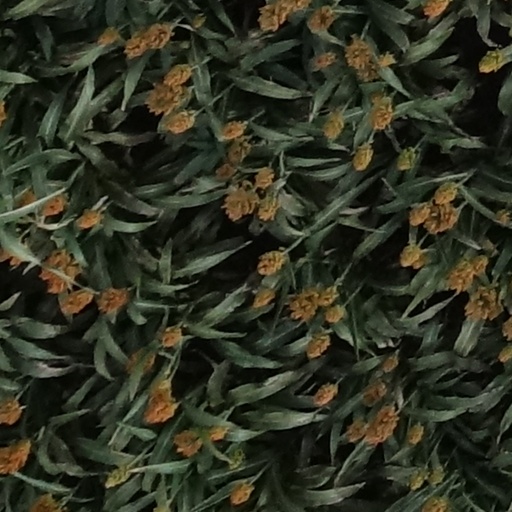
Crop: sorghum